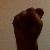
The image shows a hand gesture representing the letter 'S' in Indian Sign Language.